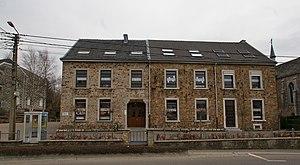
Hauset (Belgique): Ecole
Hauset est une section de la commune belge de Raeren située en Communauté germanophone et en Région wallonne dans la province de Liège.